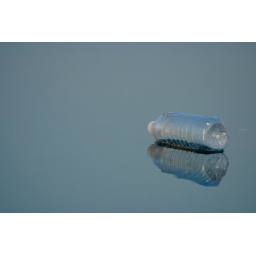
water bottle floating in a lake in baghdad. I loved the reflection